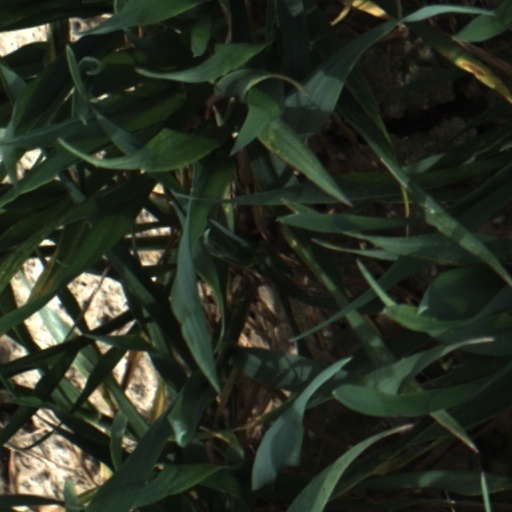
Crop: wheat